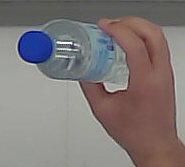
Product: nestle_water